Danon Kingly

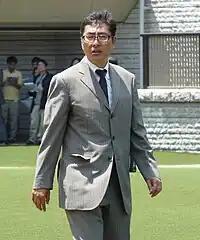
Danon Kingly's trainer Kiyoshi Hagiwara

Danon Kingly began his second season in the Grade 3 Tokinominoru Kinen (a trial race for the Satsuki Sho) over 1800 metres at Tokyo on 10 February. Starting the 3.2/1 third choice in the betting behind Admire Mars and Fossamagna, he raced in fourth place before overtaking the front-running favourite in the closing stages and winning by one and a quarter lengths. On 14 April the colt contested the 79th running of the Satsuki Sho over 2000 metres at Nakayama and started third favourite behind Saturnalia and Admire Mars. After settling in fourth place he struggled to obtain a clear run before producing a strong charge along the inside rail and finished third, beaten a head and a nose by Saturnalia and Velox in a three-way photo-finish. He was then stepped up in distance for the 86th edition of the Tokyo Yushun over 2400 metres at Tokyo 26 May. Starting the 3.7/1 third choice in the betting he raced on the inside in fifth place before making a sustained run in the straight but failed by a neck to overhaul the 92/1 outsider Roger Barows.